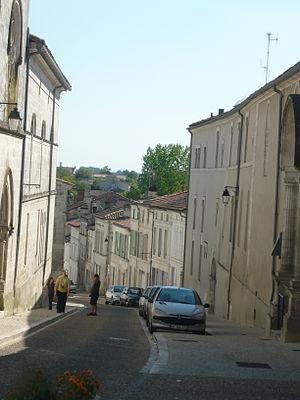
La rue Roosevelt à Pons (17)
Pons est une commune du Sud-Ouest de la France, située dans le département de la Charente-Maritime. Ses habitants sont appelés les Pontois.